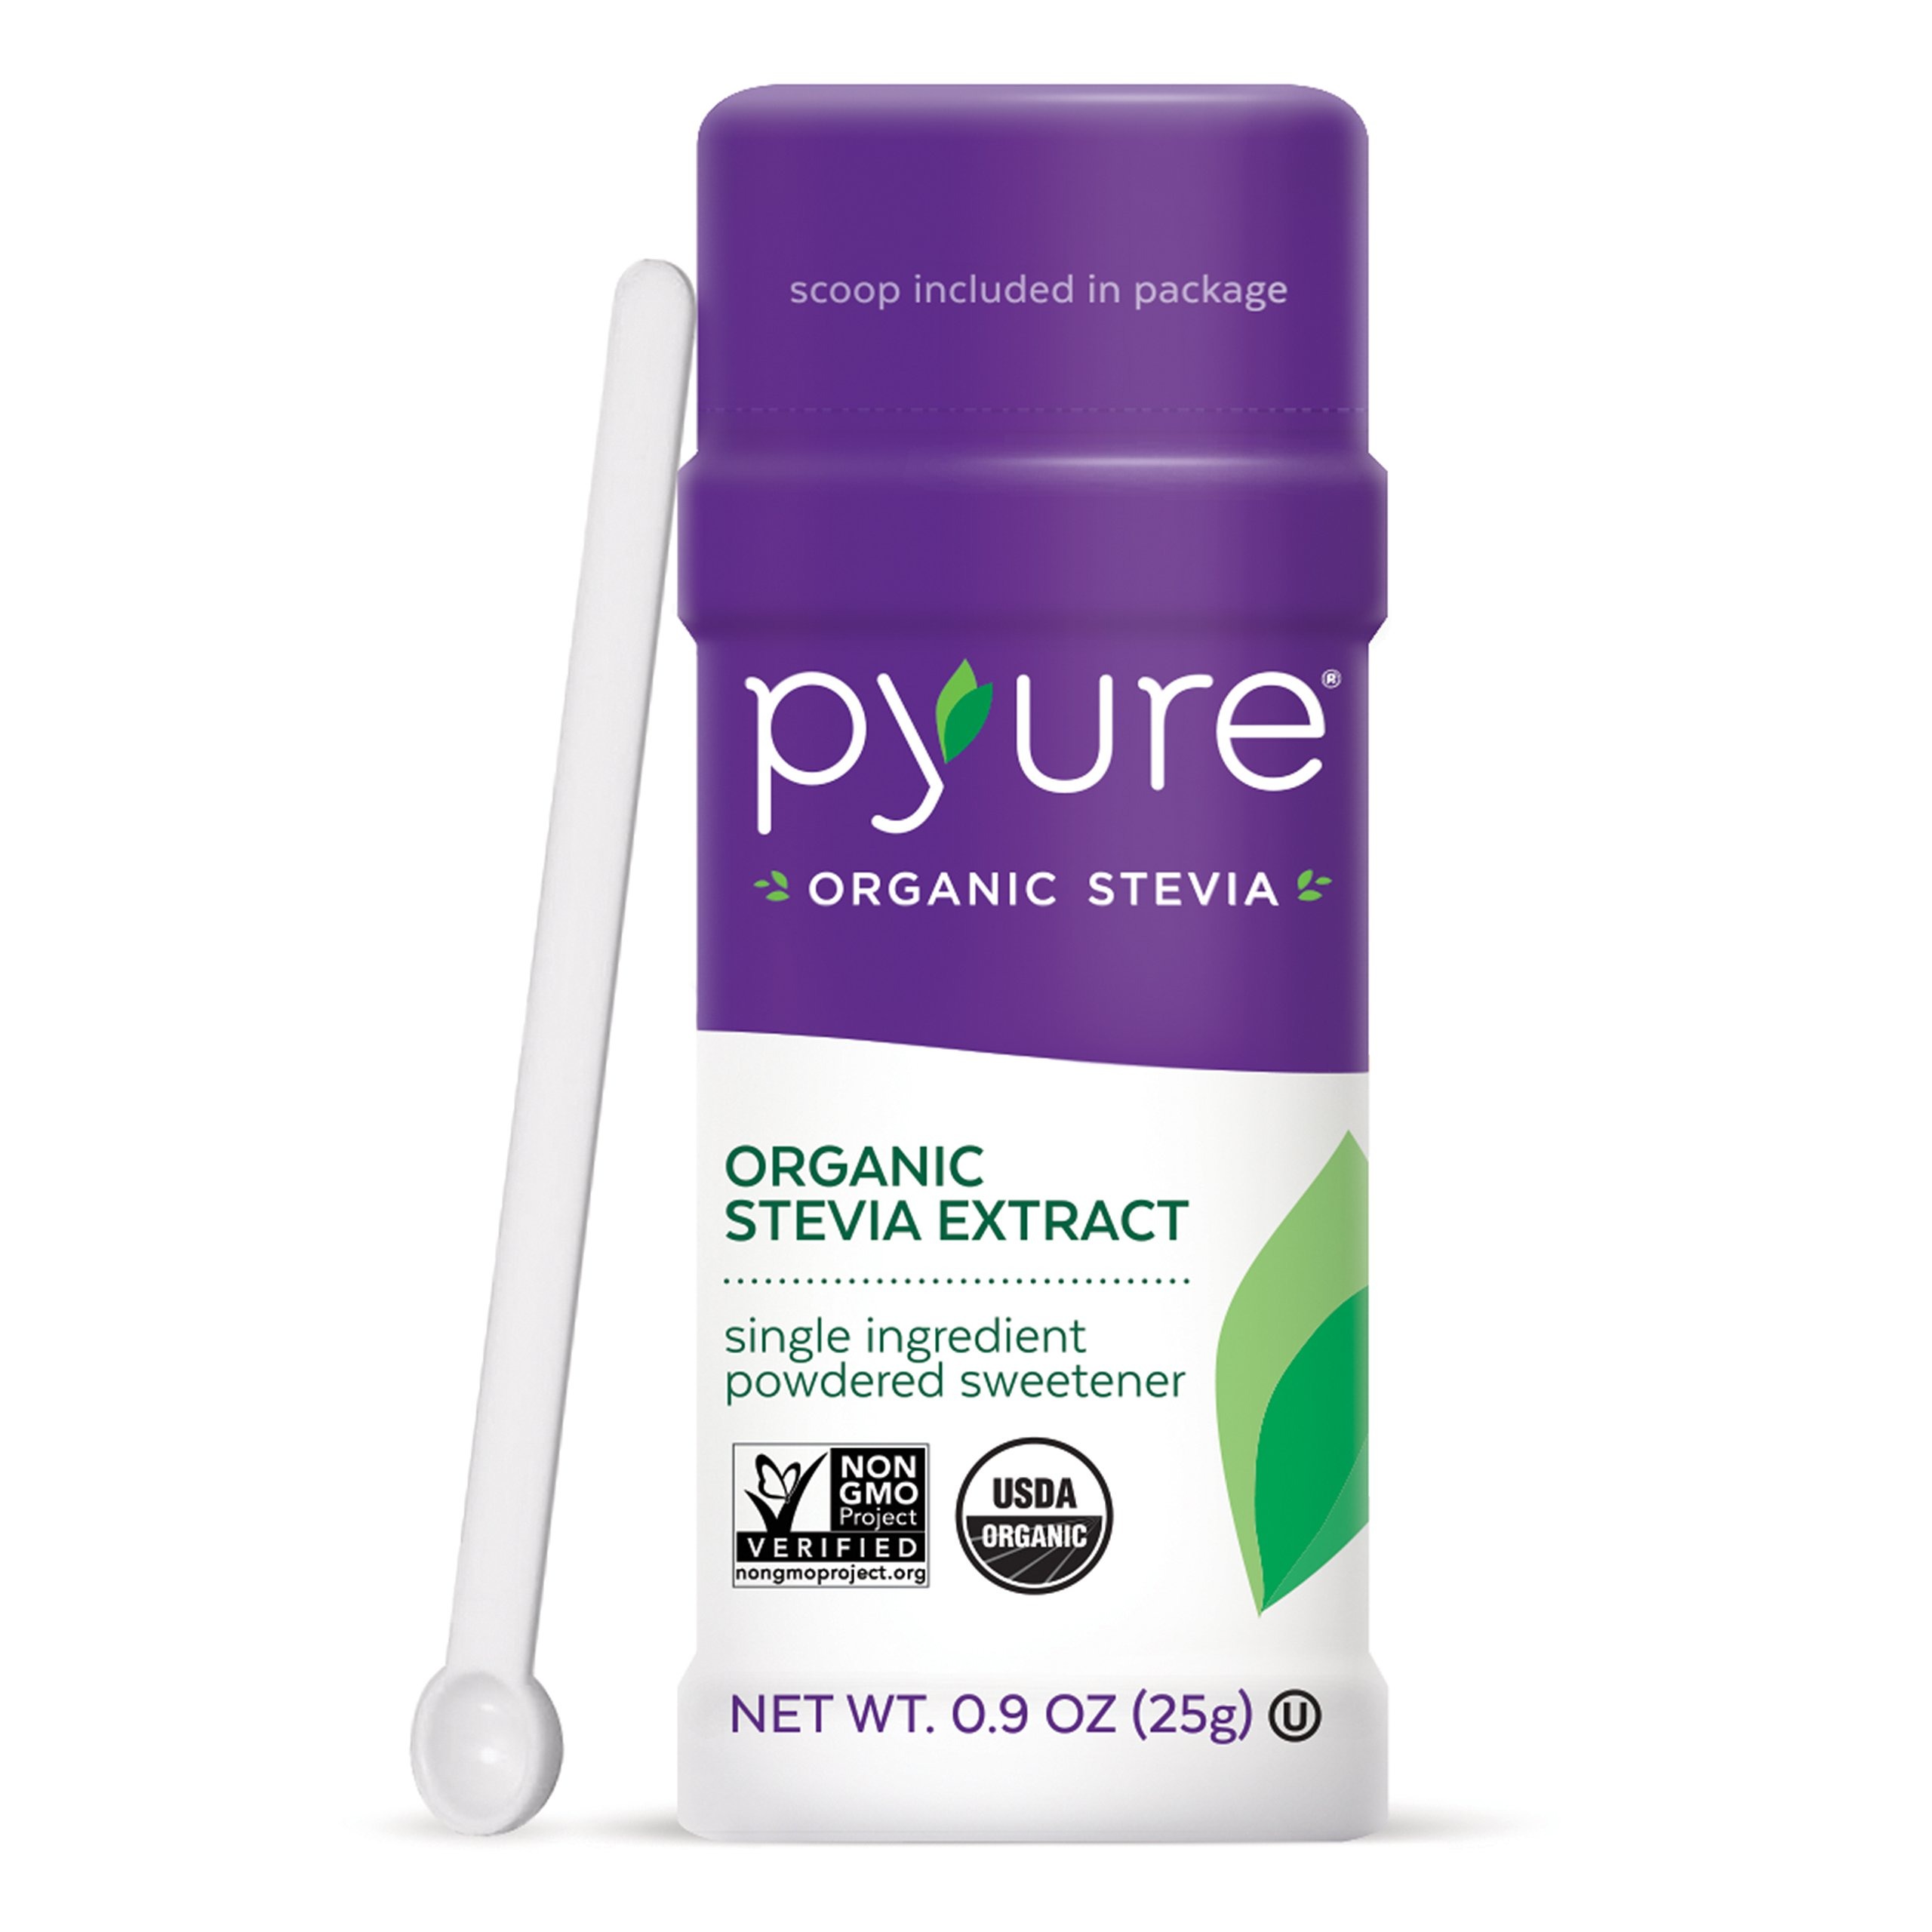
Item Name: Pyure Organic Stevia Extract, 0.9 Ounce
Bullet Point 1: No Fillers (0 Glycemic) ; Nothing Artificial; Comes with Micro-Spoon
Bullet Point 2: The Only Ingredient is Pyure's Highest Quality Organic Stevia Leaf Extract (Reb A); 300-350x Sweetness of Sugar
Bullet Point 3: Calorie, Sugar and Gluten-Free
Bullet Point 4: USDA Organic Certified, Non-GMO Project Verified
Bullet Point 5: Approximately 1,000 Servings (diabetic-friendly)
Value: 0.9
Unit: Ounce

Price: 11.13